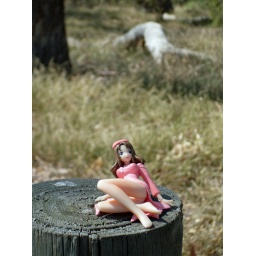
girl in pink